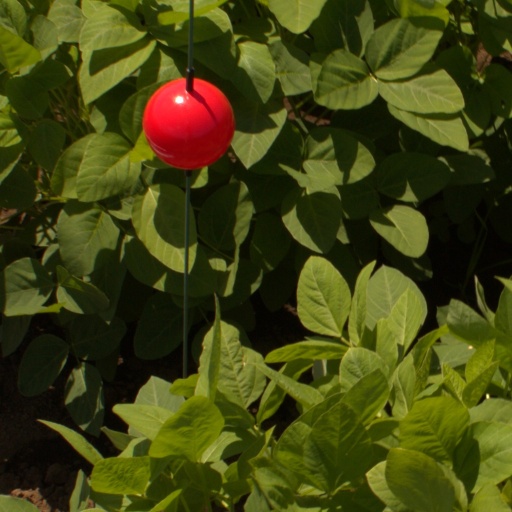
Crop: soybean